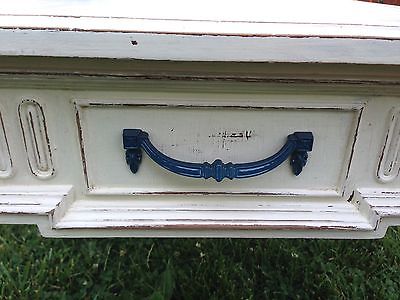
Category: table